WHET

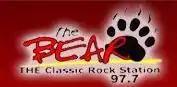
WHET's previous logo.

The station was assigned call sign WFRX-FM on July 24, 1979. On October 1, 1996, the station changed its call sign to WQUL and on August 18, 2009, to the current WHET.